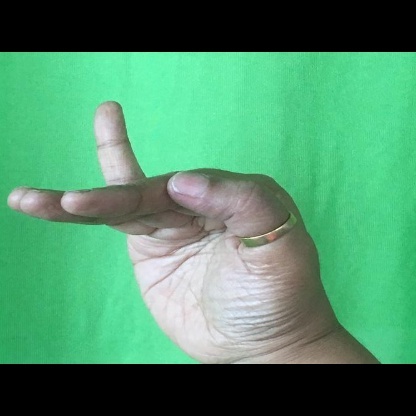
Mudra: Hamsapaksha